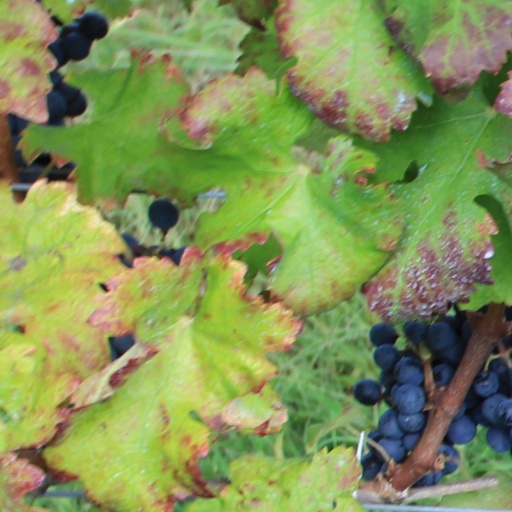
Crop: grape